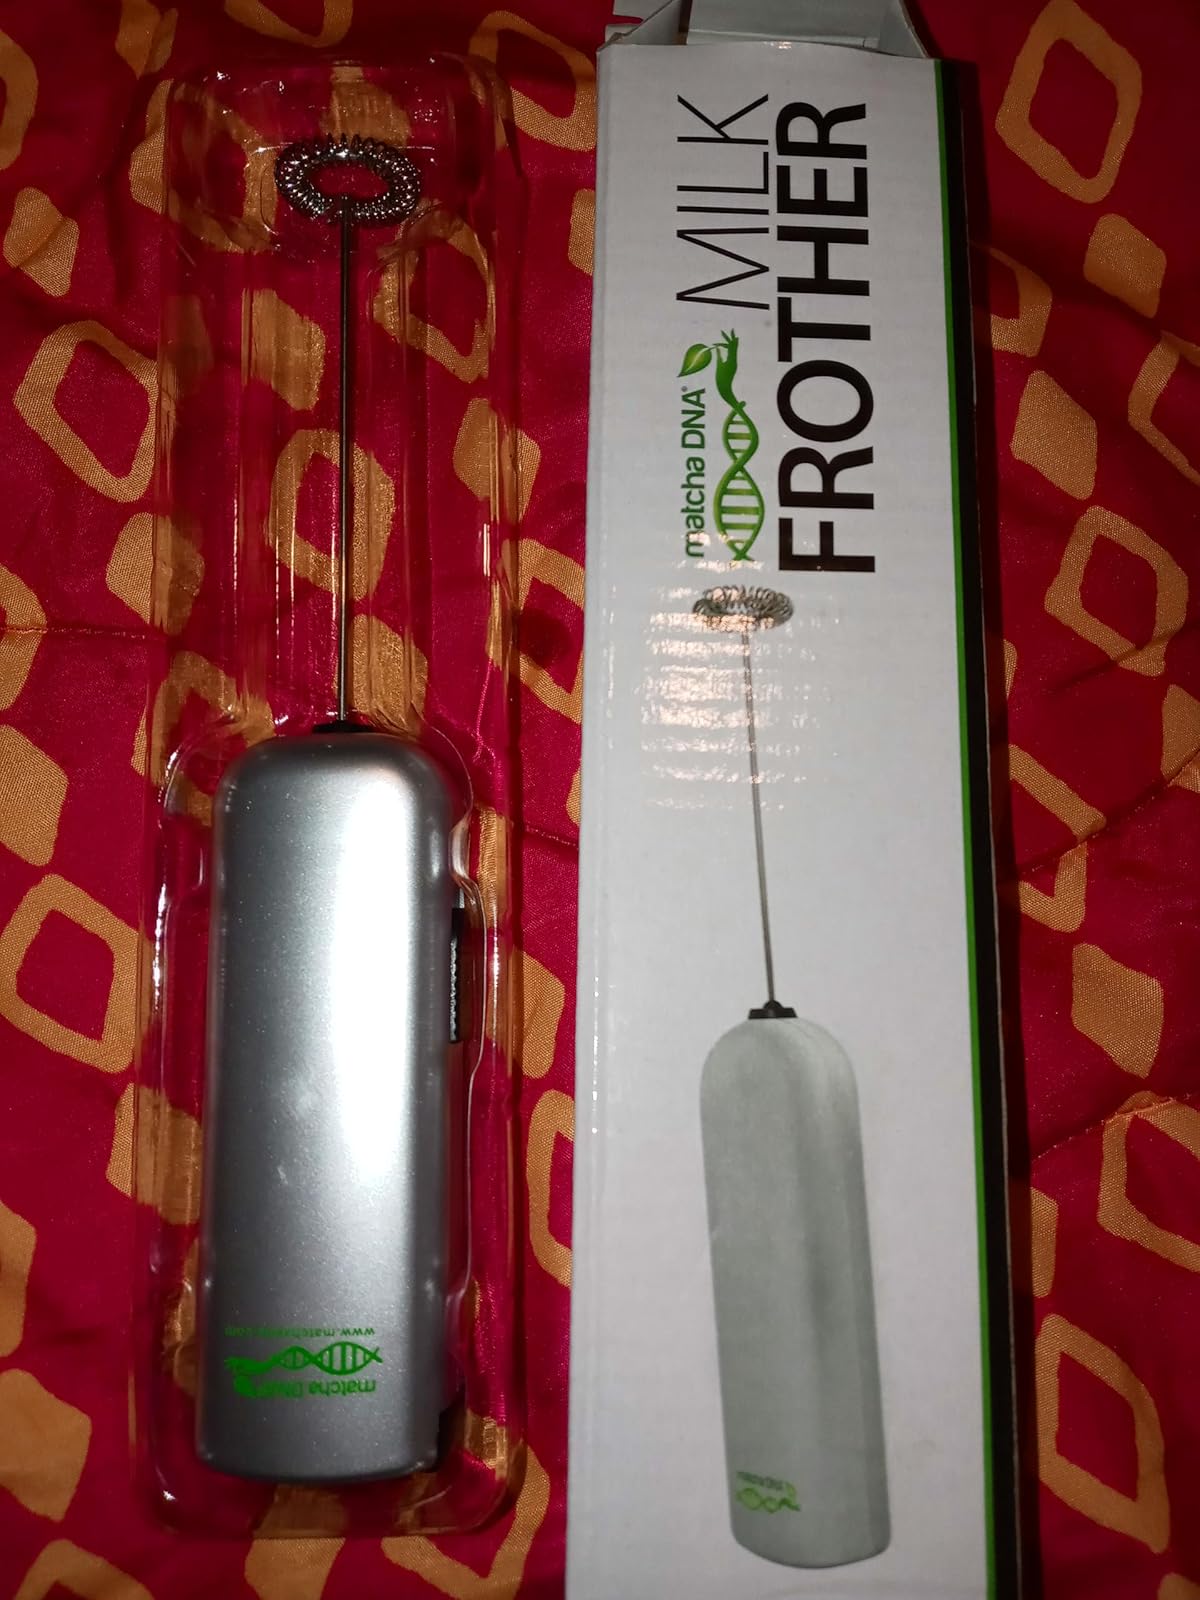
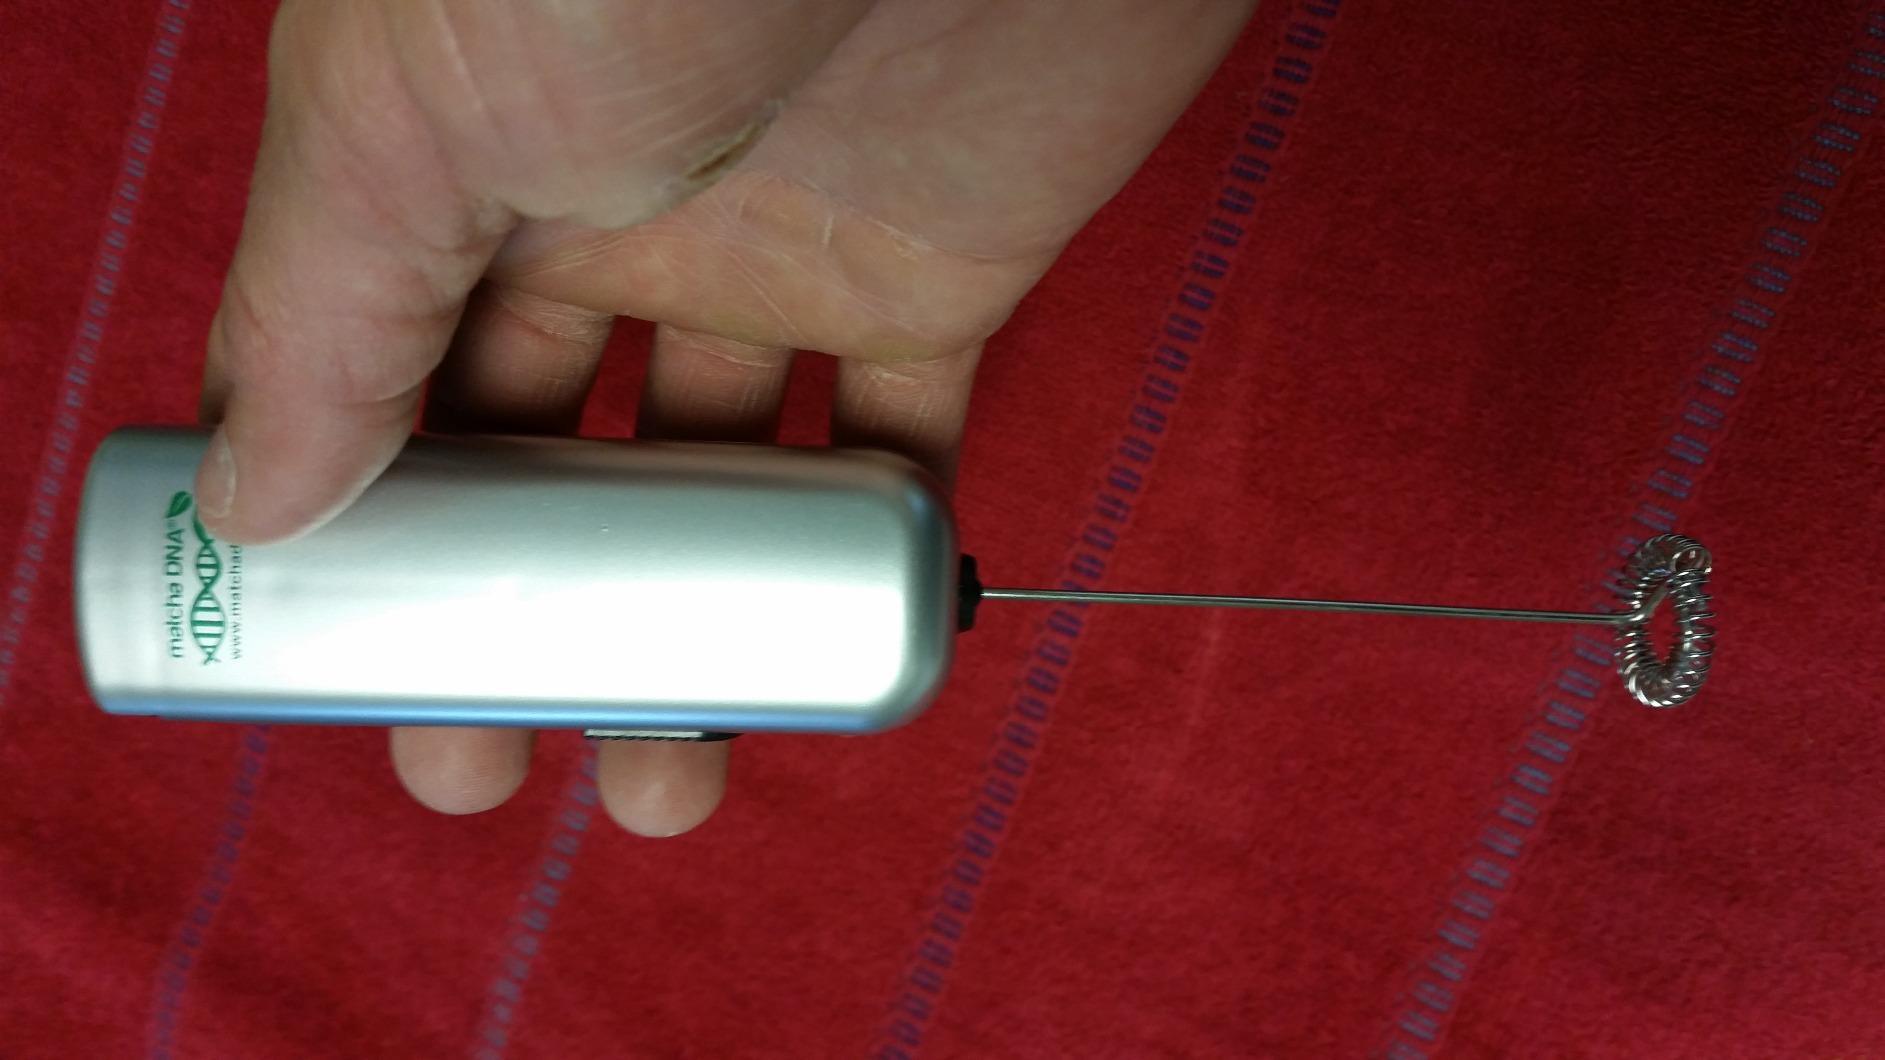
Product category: items_mixer
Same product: yes